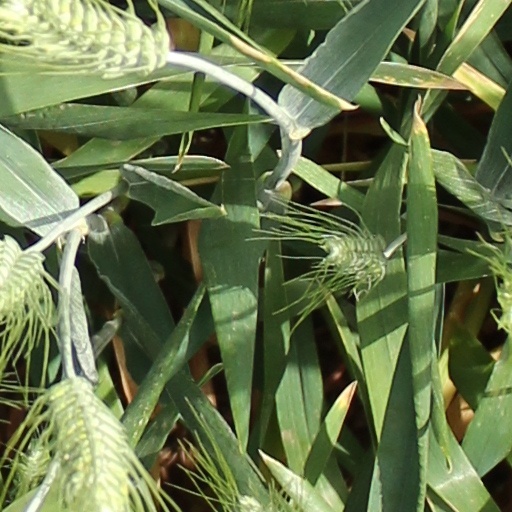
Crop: wheat